Massimiliano Romeo

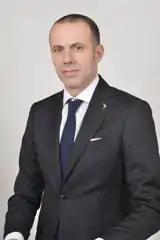
Massimiliano Romeo in 2018.

Massimiliano Romeo (born 22 January 1971) is an Italian politician. He is the group leader of Lega Nord in the Italian Senate. He is also known to the Italian masses for being the older brother of Filippo (born 1975) otherwise known infamously as “Filippo Champagne,” a notorious figure of Milan’s nightlife scene and a regular guest of the radio show "La Zanzara".